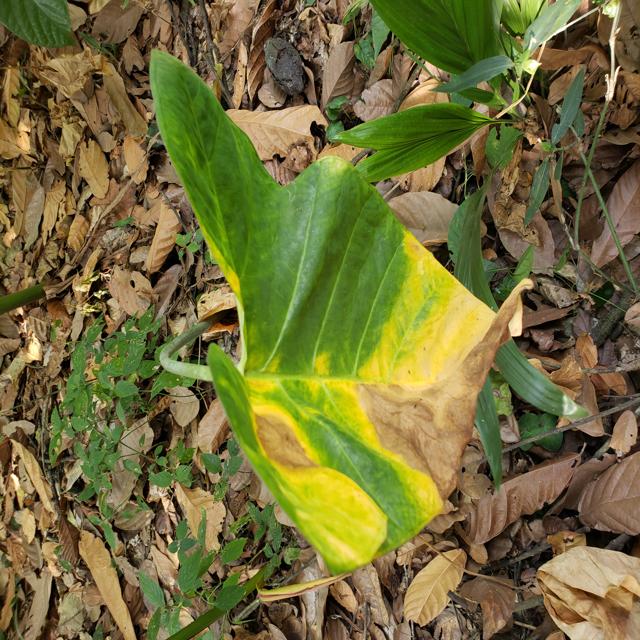
Label: Mid_Blight